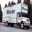
Label: truck